Nizam's Rubath

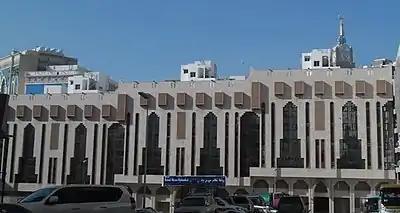
Leftover buildings of Nizam's Rubath in Mecca city

The Nizam's Rubath is an accommodation building for pilgrims coming to the Mecca. It was purchased by the Nizam for the people of Hyderabad State. In 2017, a total of 3,400 pilgrims were selected for free accommodation.